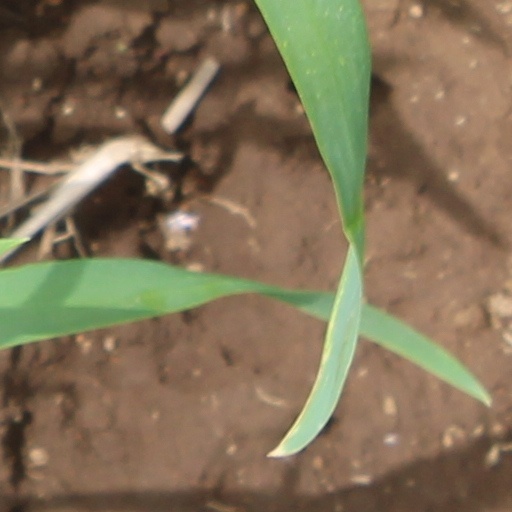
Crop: wheat